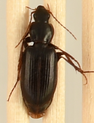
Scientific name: Calathus advena
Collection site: Niwot Ridge NEON (NIWO), plot NIWO_009